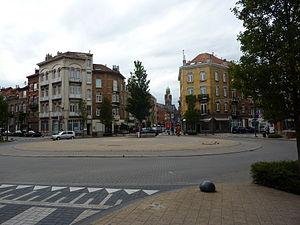
La place de Helmet à Schaerbeek, Bruxelles, Belgique.
Ci-dessous, la liste complète des 339 rues de Schaerbeek, commune belge située en région bruxelloise.
La place de Helmet est une place bruxelloise de la commune de Schaerbeek située au croisement de la rue Richard Vandevelde, de la rue de l'Agriculture et de la rue Docteur Élie Lambotte. La rue Achille Detienne y aboutit également.